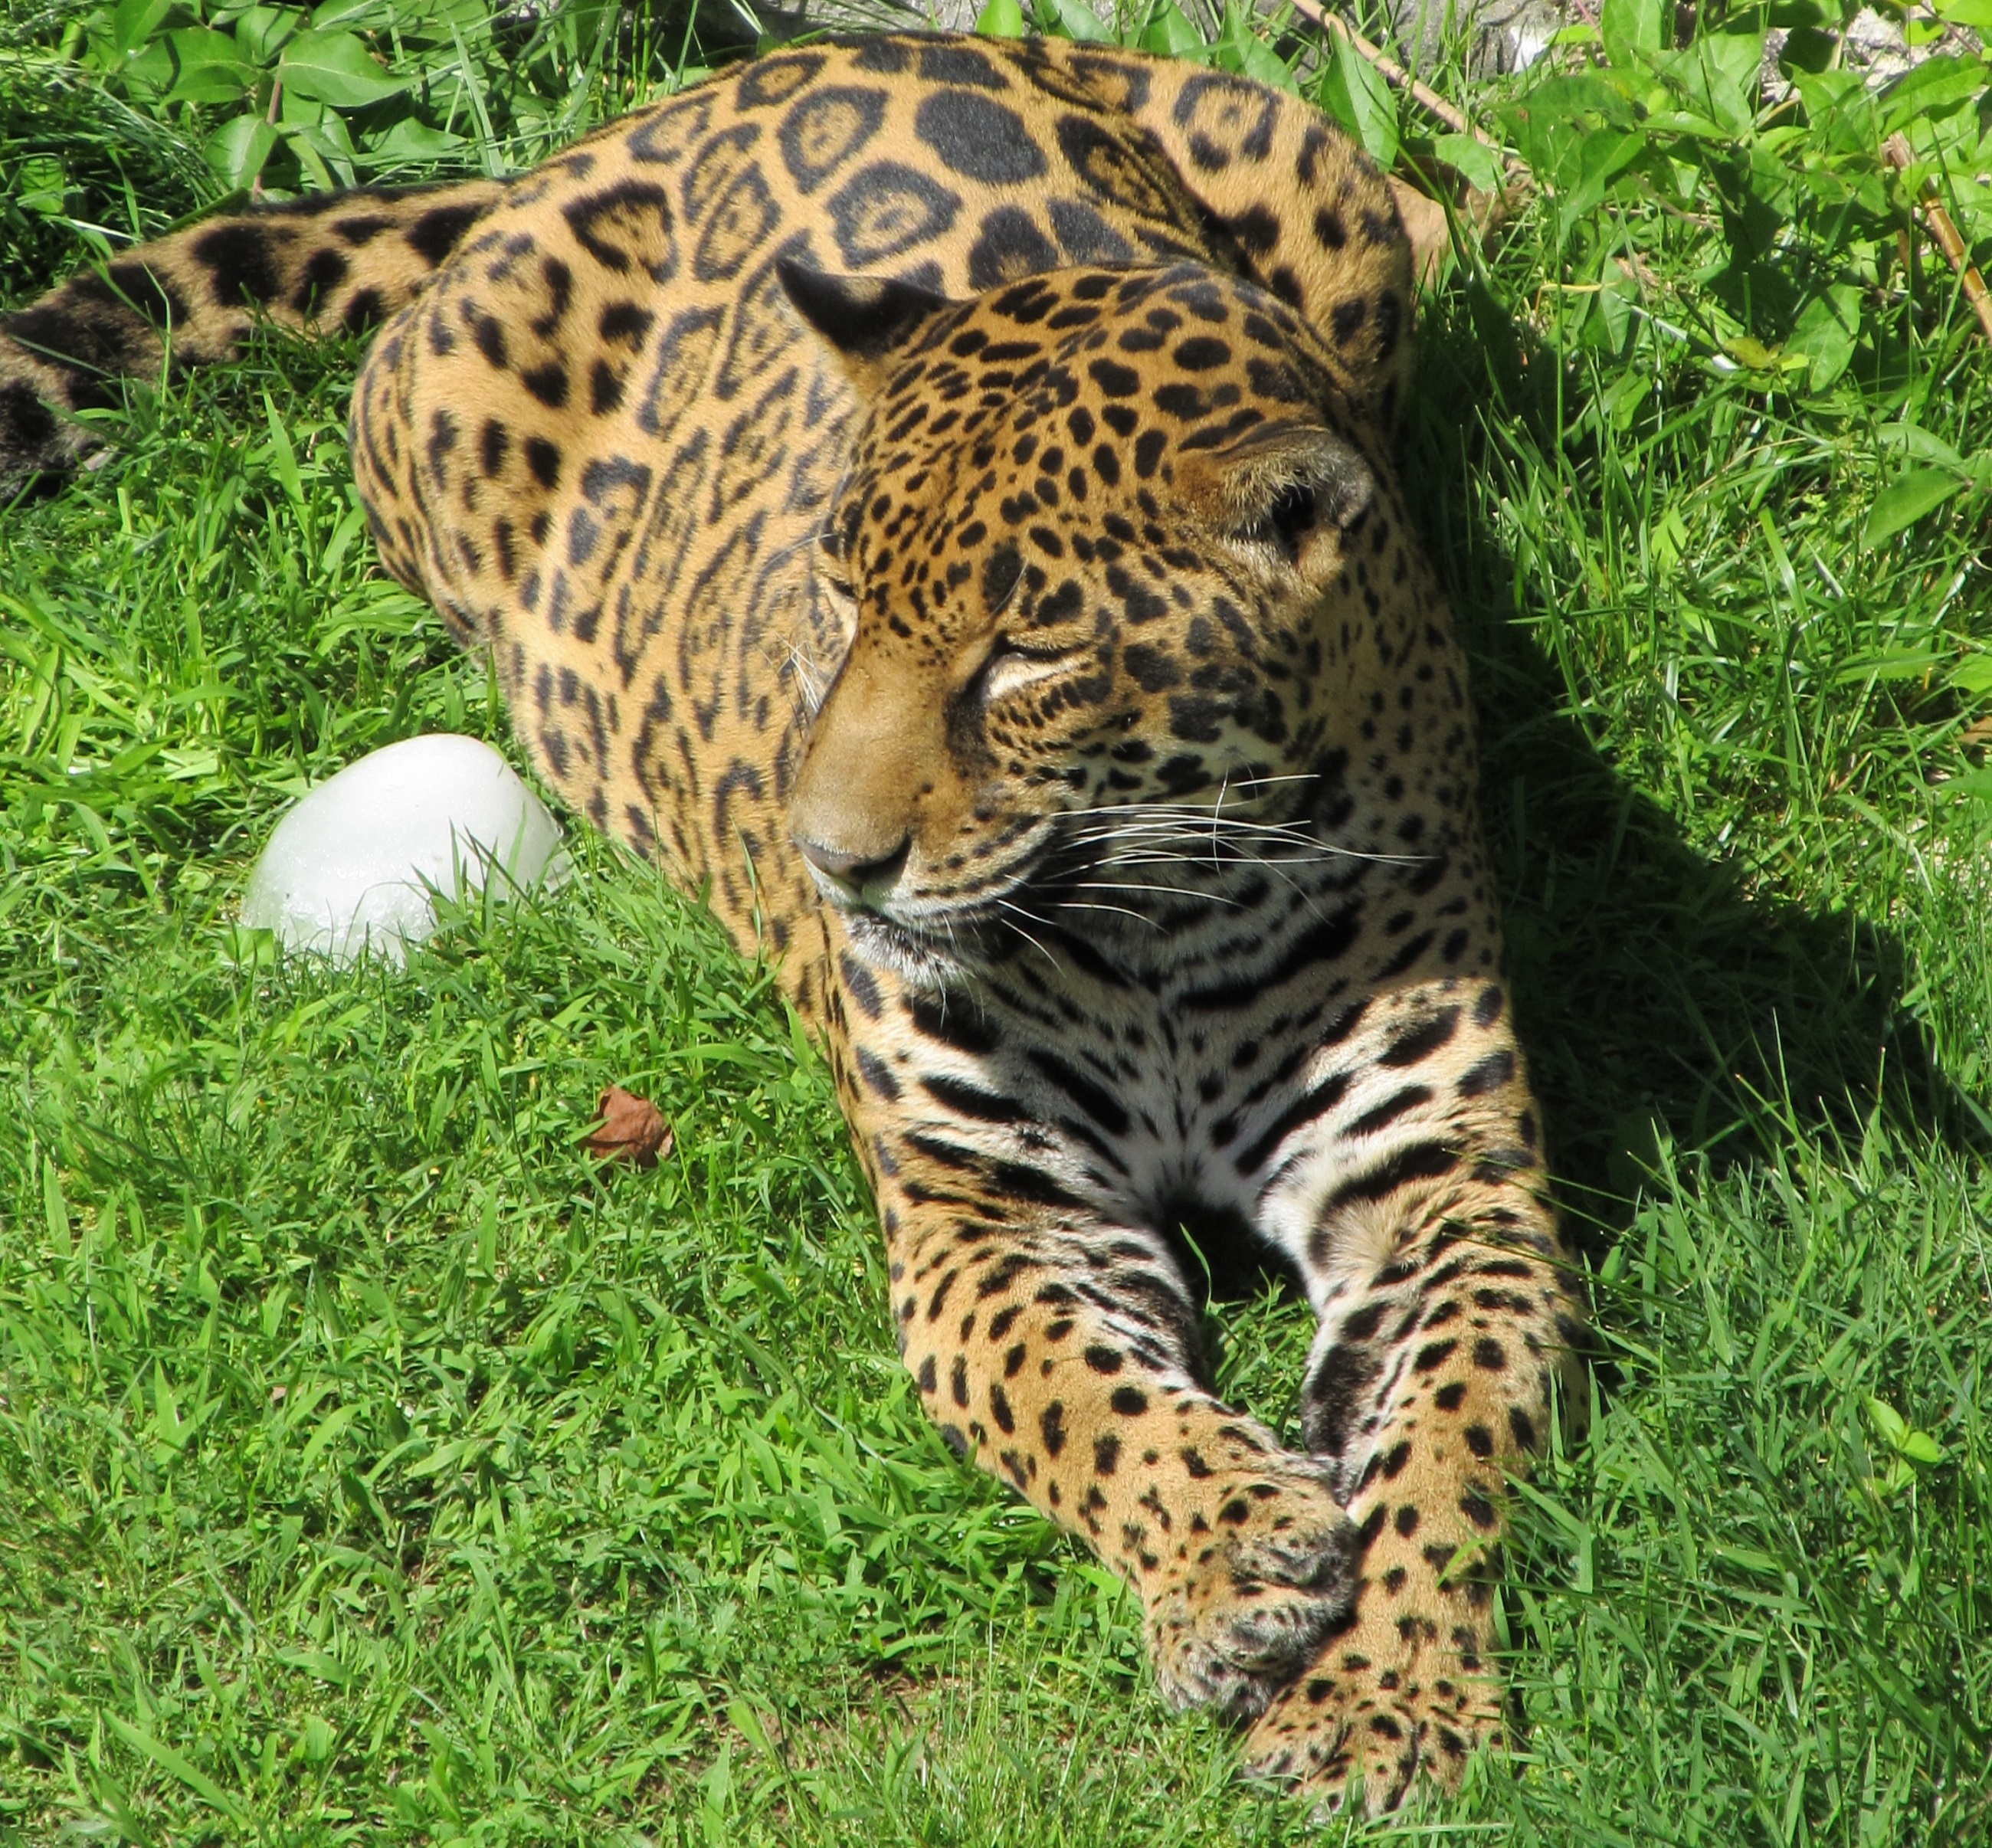
nature, looking, wildlife, zoo, fur, portrait, feline, mammal, predator, fauna, leopard, big cat, enclosure, spotted, vertebrate, jaguar, resting, carnivore, hunter, panthera onca, big cats, cat like mammal